Rodney Liber

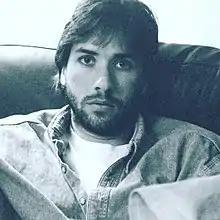

Rodney Liber is an American producer of theatrical release feature films. Over his twenty-year career, he has been involved in the production of over forty motion pictures. He produced two breakout hits, "Big Momma's House" starring Martin Lawrence and the sexual thriller, "Wild Things." His last film, "The Back-up Plan", stars Jennifer Lopez and Alex O'Loughlin. Previously, Liber worked on two fantasy adventure films, "Dragonball Evolution" and "The Vampire's Assistant". He has been a frequent collaborator with Paul Weitz, on both "In Good Company" and "American Dreamz".